François Valentyn

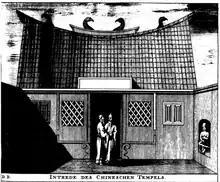
Kim Tek Ie Temple in Batavia by Valentyn

François Valentyn was born in 1666 in Dordrecht, Holland, where he lived most his life; however, he is known for his activities in Southeast Asia, notably in Ambon, in the Maluku Islands. Valentyn read theology and philosophy at the University of Leiden and the University of Utrecht before leaving for a career as a preacher in the Indies.